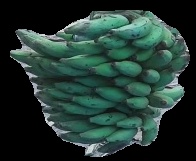
Variety: elakki-bale
Grade: grade3